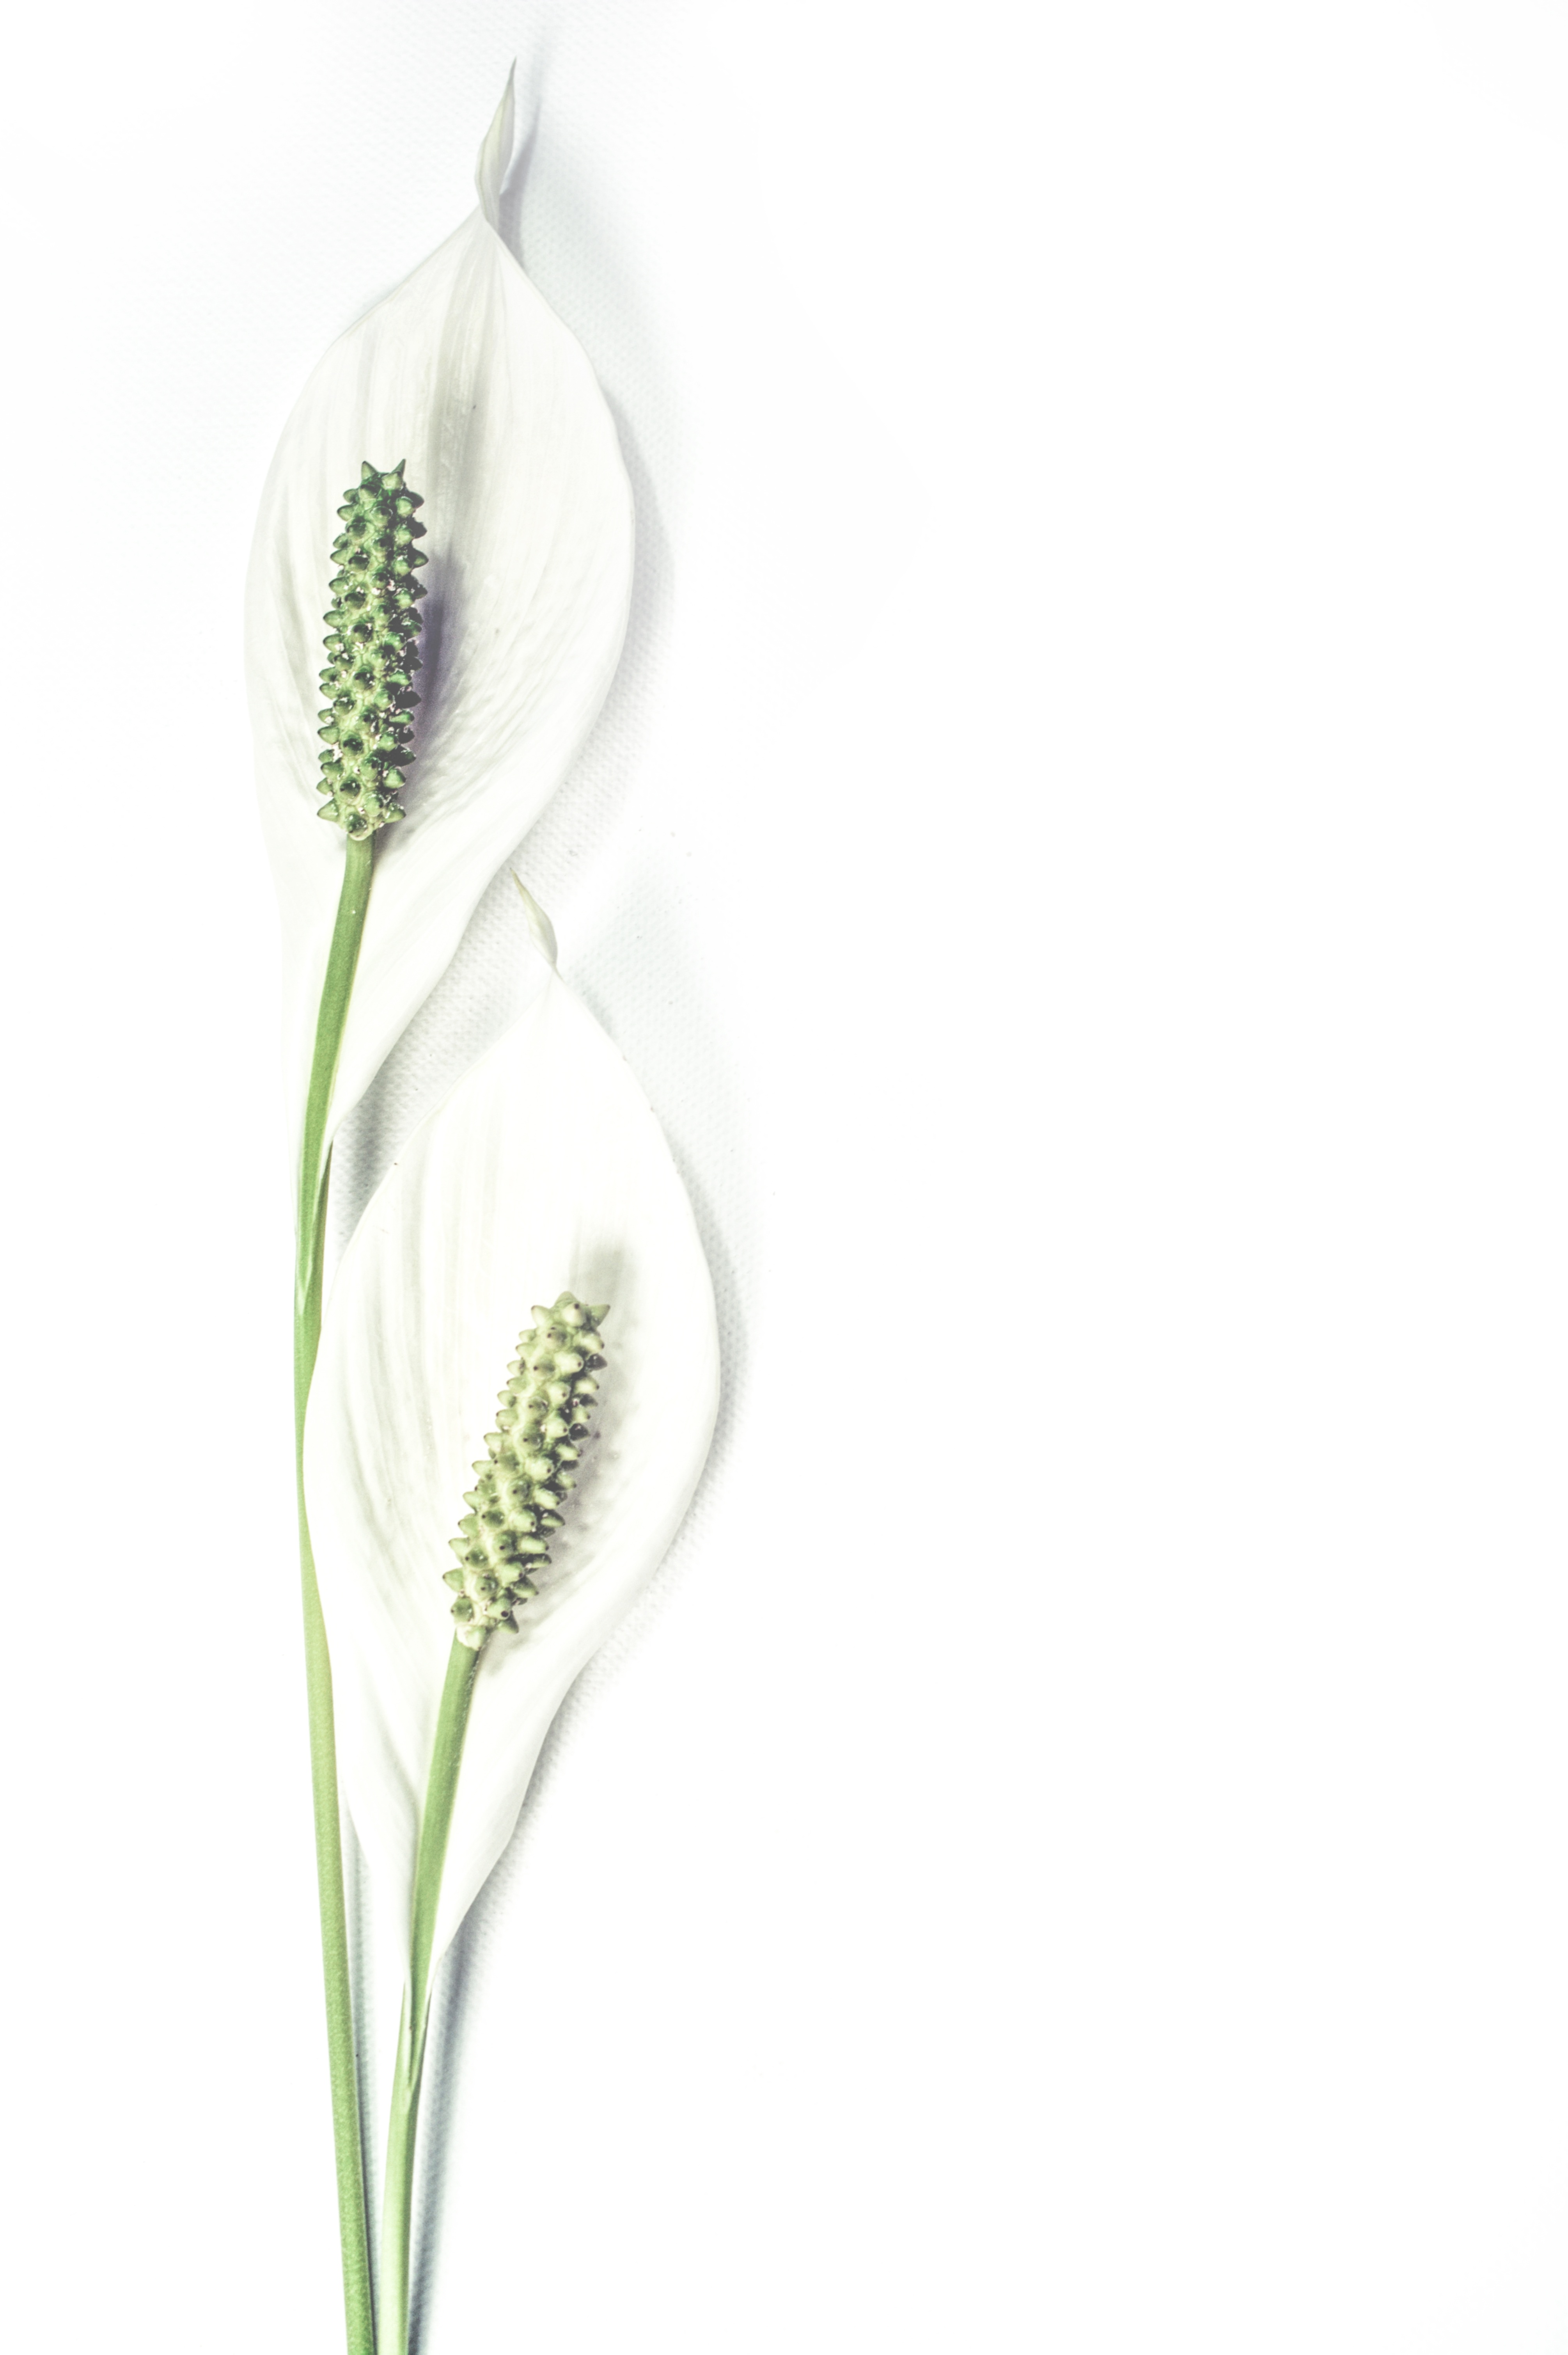
nature, plant, white, flower, bloom, isolated, natural, clean, romantic, botany, wedding, flora, botanical, background, design, single, elegant, lily, elegance, minimalistic, harmony, grass family